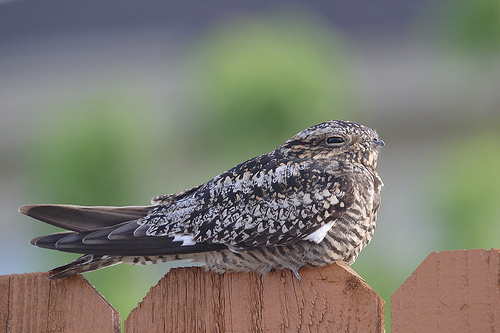
bird has a grey and white head beek is grey and very short belly is brown wings are brwon and white.
a small bird with a small head, black and white mottled feathers, an elongated eye and a tiny beak.
the bird is plump with brown and white speckled feathers and small beady eyes.
this bird has brown wings with dots , a brown nape with white dots, and a light brown belly with brown stripes.
this plump bird has a very short neck and is patterned with allover white and brown.
this bird has wings that are black and white and a short bill
this bird is brown with white and has a very short beak.
this bird is spotted brown and white in color, with a very small curled beak.
this bird has a brown and white spotted crown as well as a brown rump
this bird has a short pointed bill, with a brown breast.
Species: Nighthawk